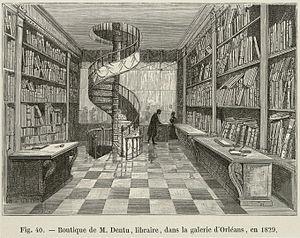
Henri-Justin-Édouard Dentu, né le 21 octobre 1830 à Paris Xe et mort le 13 avril 1884 à Paris XVIᵉ, est un éditeur et libraire français. Il est notamment connu pour avoir été le premier à publier les ouvrages d'Allan Kardec.